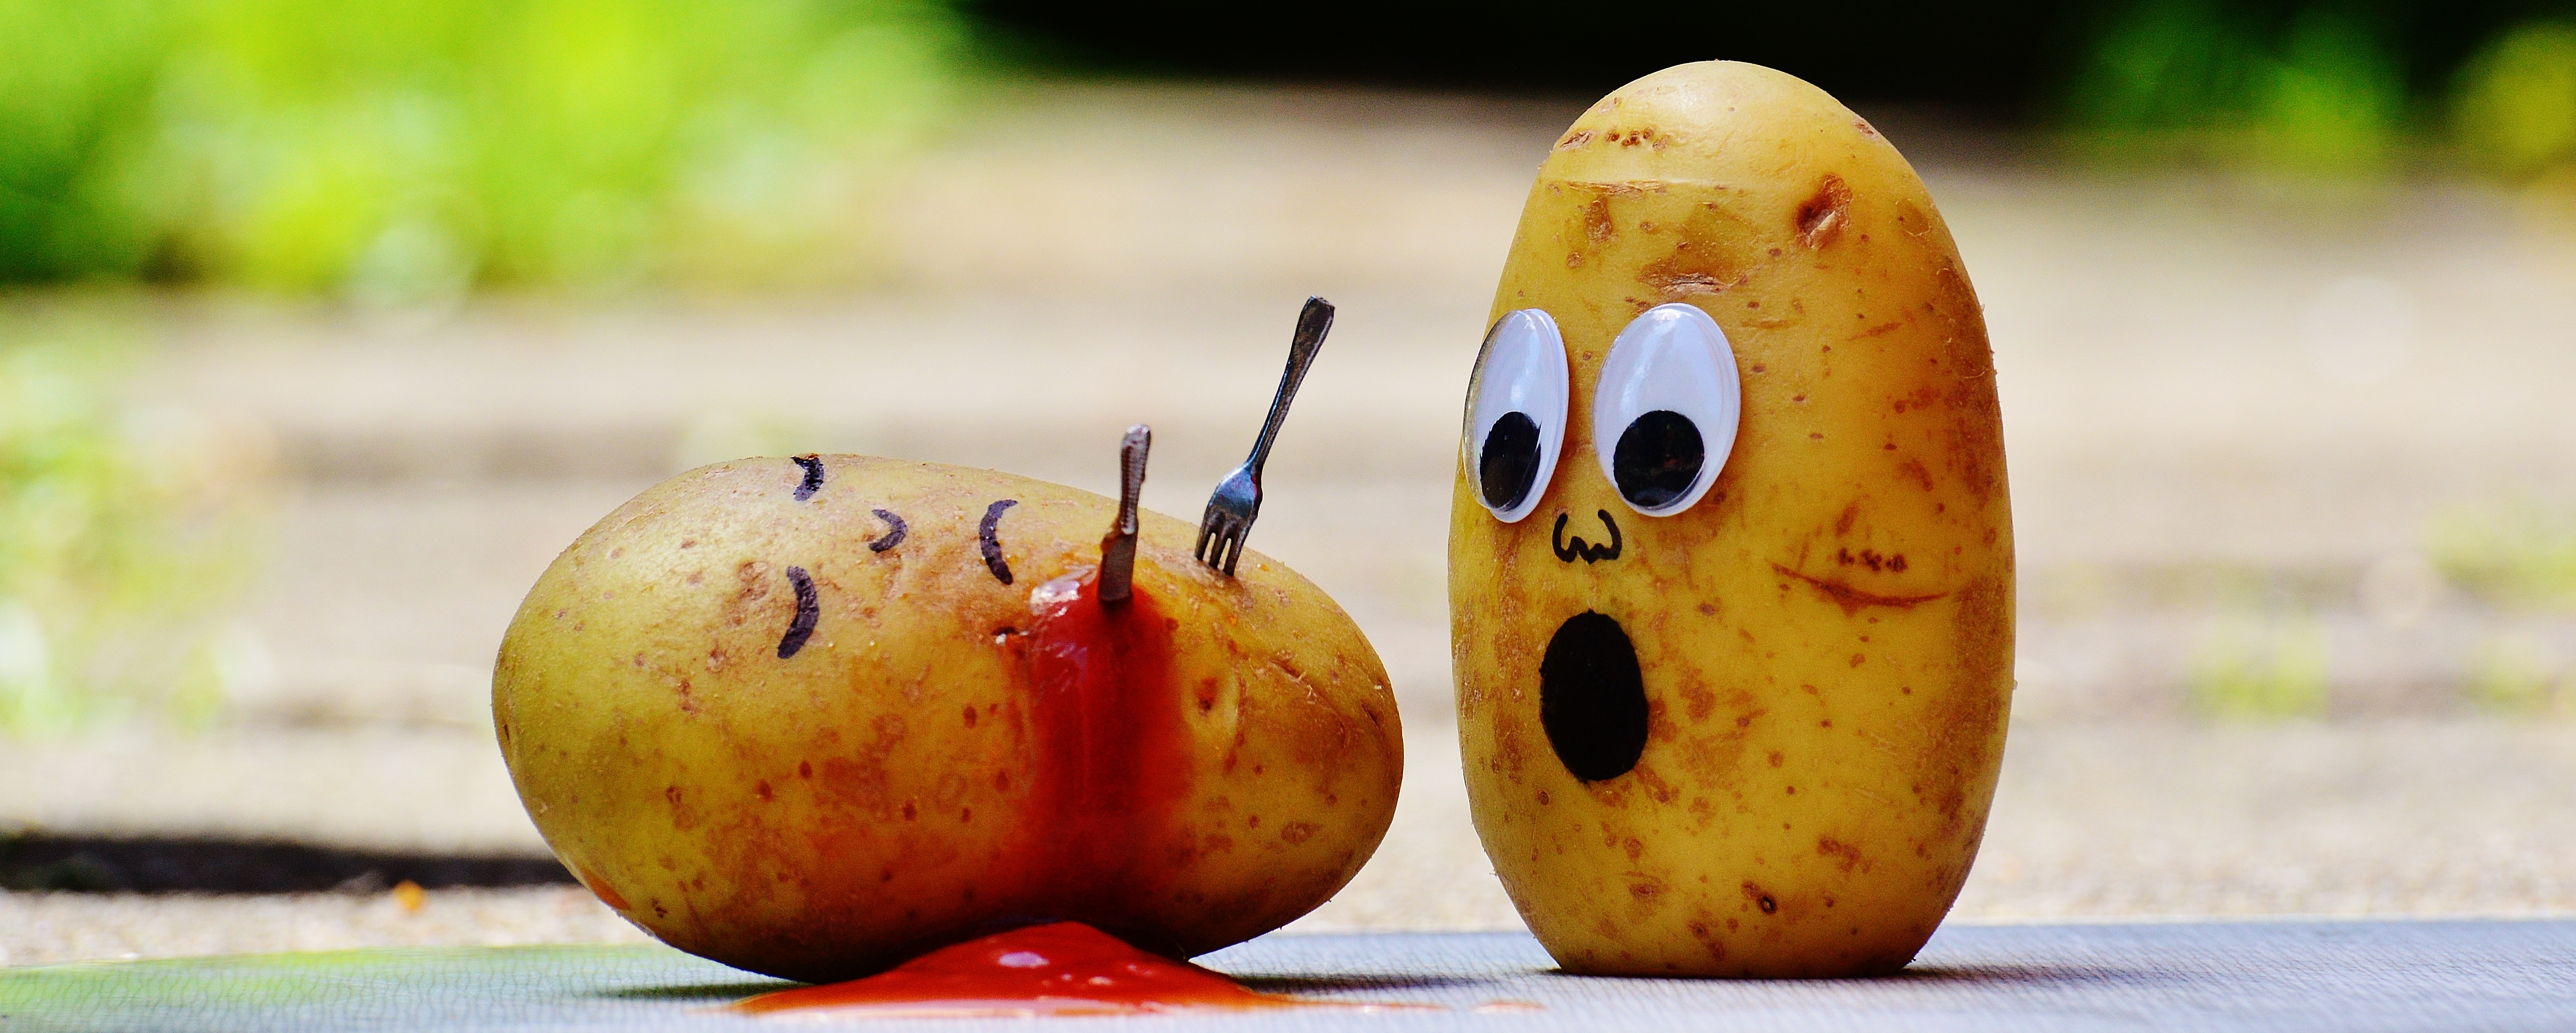
apple, fork, plant, fruit, food, produce, vegetable, yellow, banana, pear, knife, gourd, ketchup, blood, fun, kill, funny, murder, potatoes, macro photography, flowering plant, katoffelmord, land plant, banana family